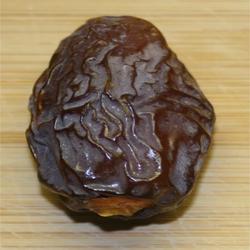
Label: Dates